Woburn Safari Park

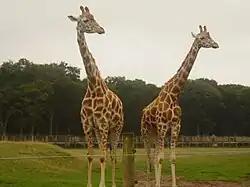
Rothschild's giraffes are rare in the wild, but Woburn has many.

The park is committed to animal conservation and is involved in international breeding programmes to help save endangered species, and includes one of the world's largest hoofstock facilities - The African Ungulate Conservation Centre, as well as an Asian elephant facility.